List of birds of South America

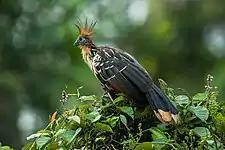
Hoatzin

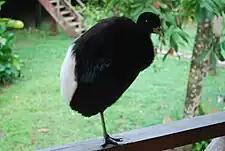
Pale-winged trumpeter

Swifts are small birds which spend the majority of their lives flying. These birds have very short legs and never settle voluntarily on the ground, perching instead only on vertical surfaces. Many swifts have long swept-back wings which resemble a crescent or boomerang.